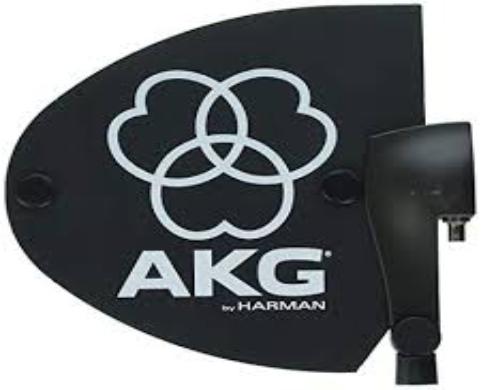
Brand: AKG
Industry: Electronic